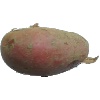
Label: Potato Red 1